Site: brandenburg
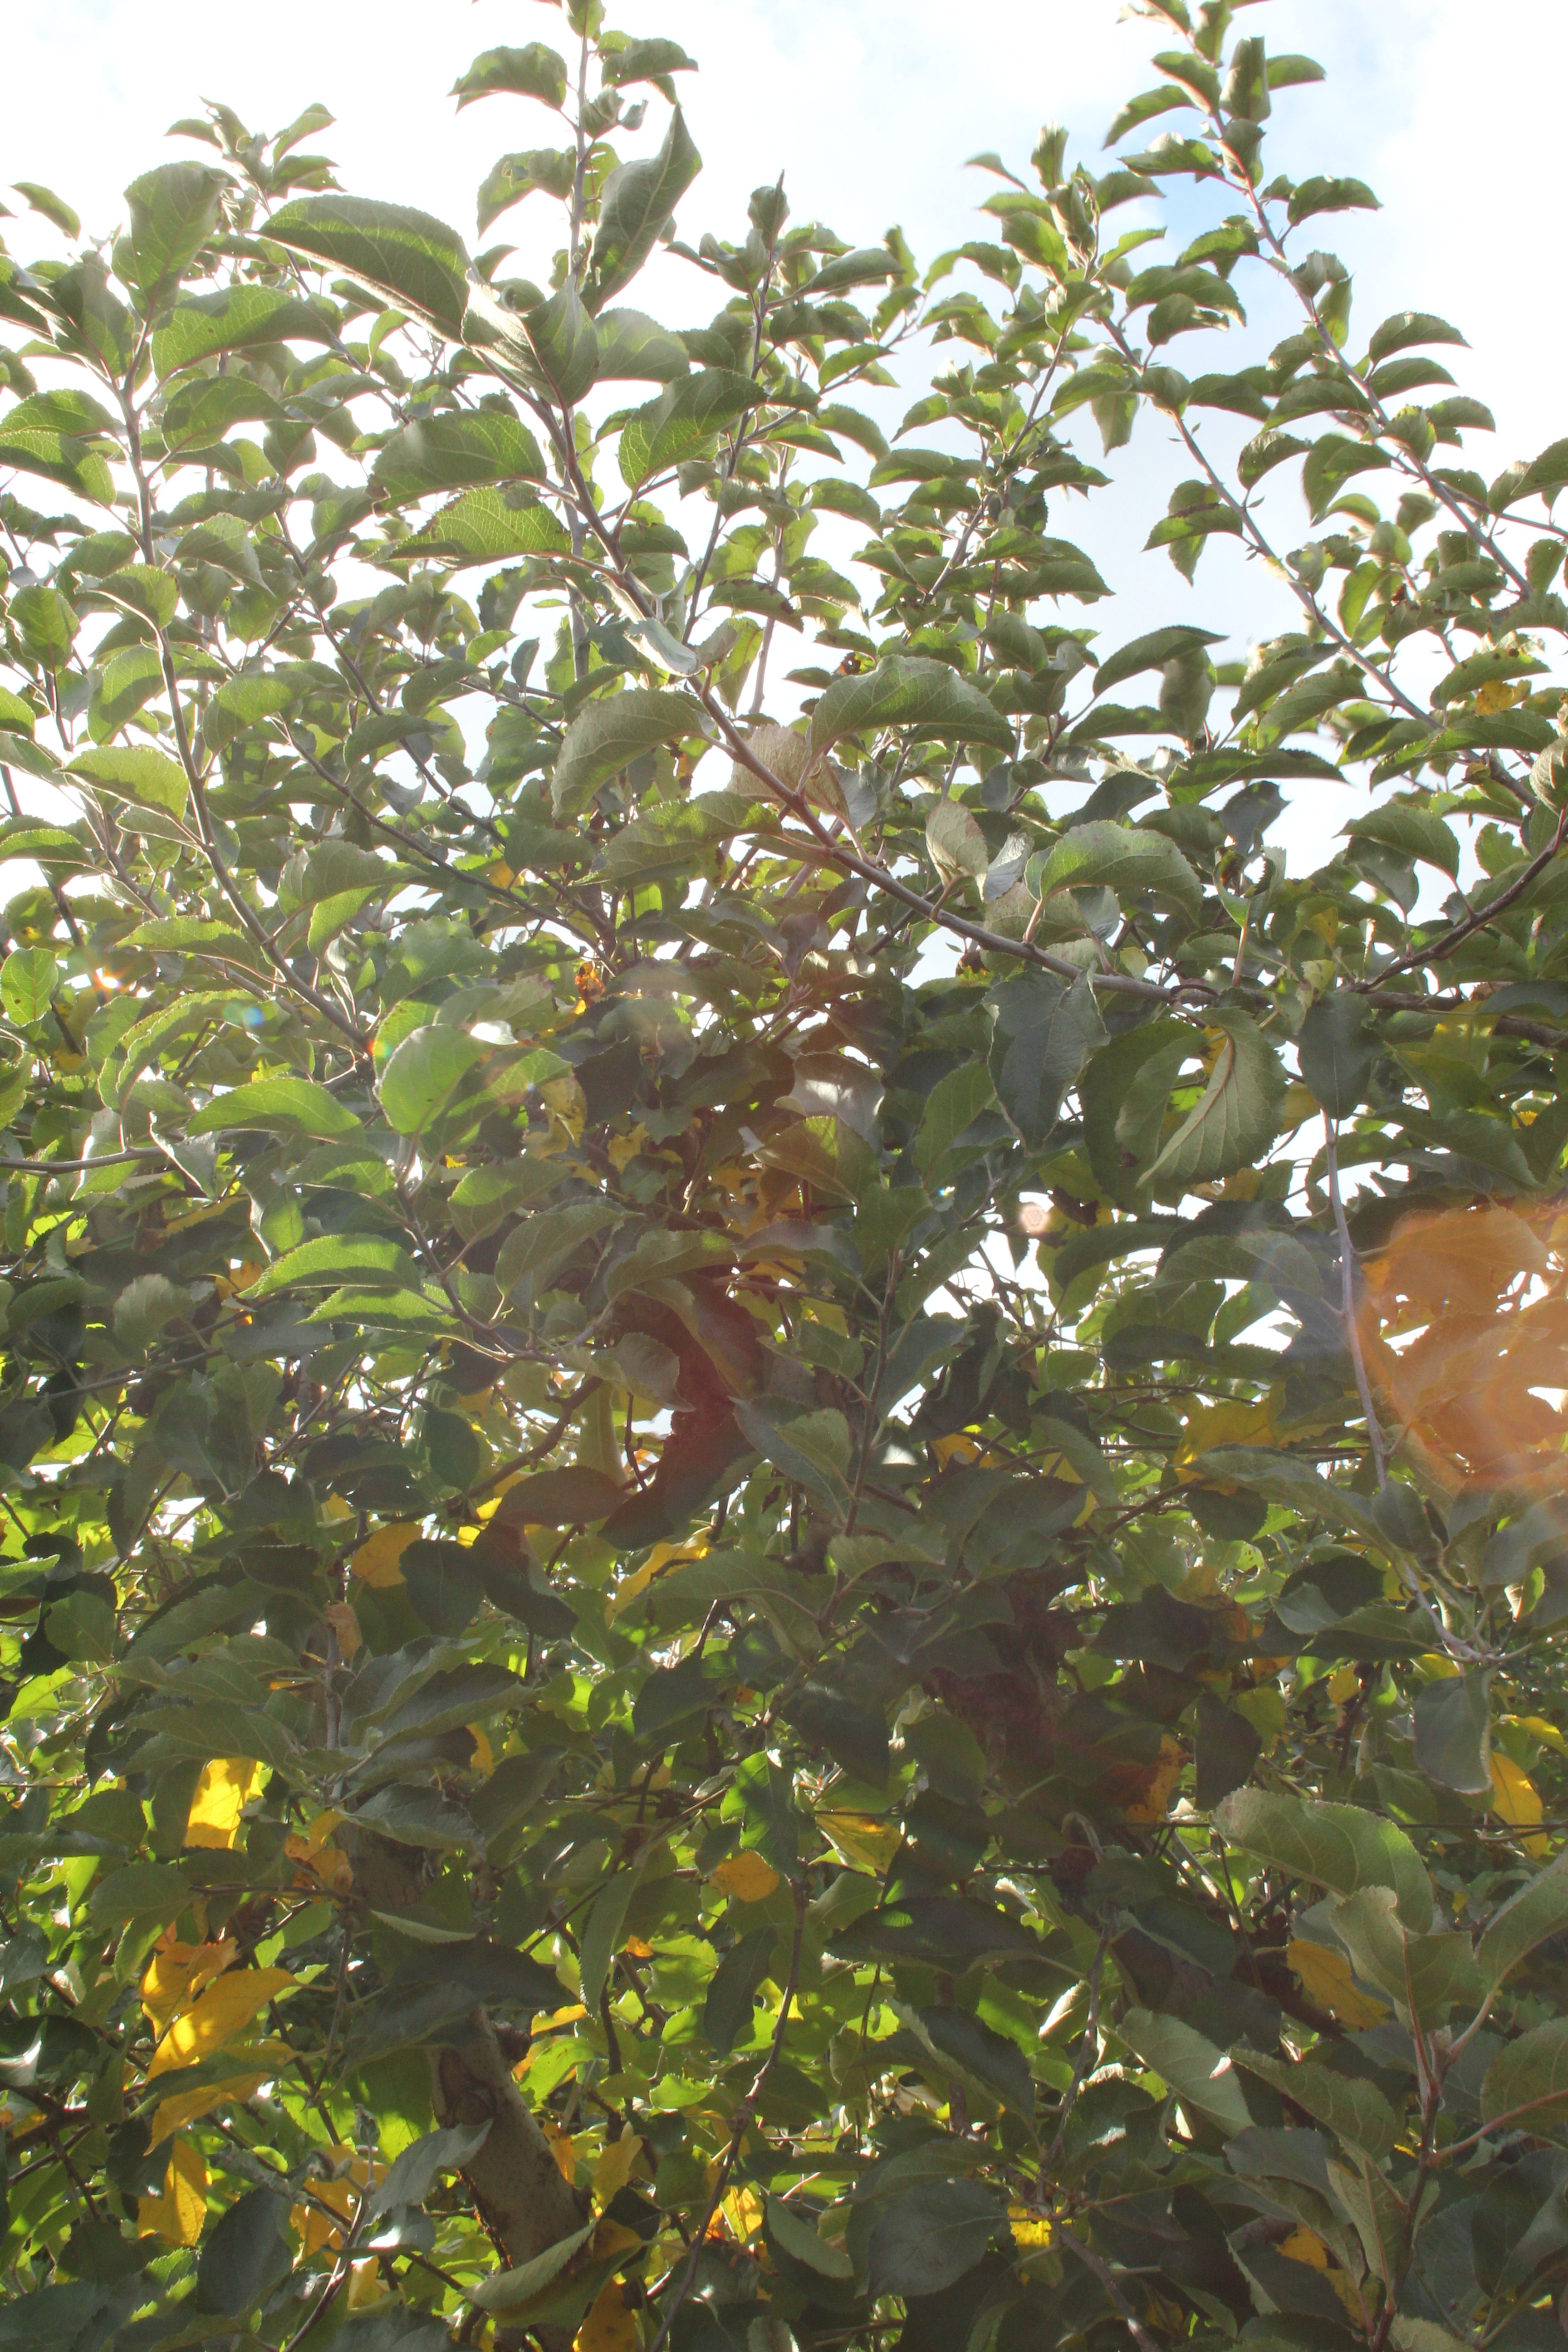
Growth stage (BBCH 91): Senescence, beginning of dormancy